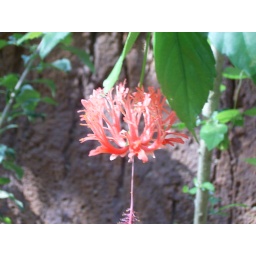
Dazzling pink flower in Honolulu Zoo